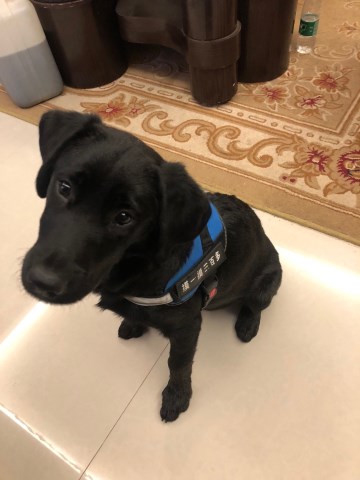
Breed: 3580-n000122-Labrador_retriever